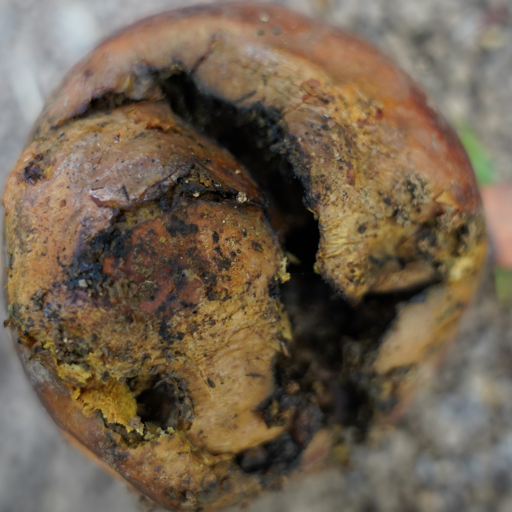
Label: Ectomyelois ceratoniae